Super Bowl Sunday

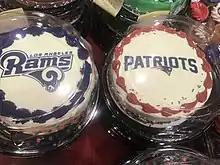
Cakes bearing the logos of the Los Angeles Rams and New England Patriots ahead of Super Bowl LIII

Large amounts of food and alcohol are consumed. It is the second-largest food consumption event in the United States, behind Thanksgiving dinner, and some police departments have noticed a dramatic increase in drunk driving.